United States military bands

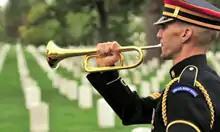
A U.S. Army bugler performs "Taps" at Arlington National Cemetery.

In the post-war era, aided by the large body of work being created by prolific American composers such as John Philip Sousa, Henry Filmore and Edwin Eugene Bagley, American military and military-like bands became known for performing a unique style of quick-tempo marches with thundering brass and heavy percussion. One music critic, writing about the Boston Jubilee of 1872, contrasted the "velvety smoothness" of the invited Band of the Grenadier Guards to the follow-up performance orchestrated by U.S. Army bandmaster-general Patrick Gilmore which involved "a heterogeneous choir of nearly twenty thousand, an orchestra of about a thousand instrumentalists of decidedly mixed abilities, an organ blown by steam power ... a drum of the most preposterous magnitude, and a few batteries of artillery."